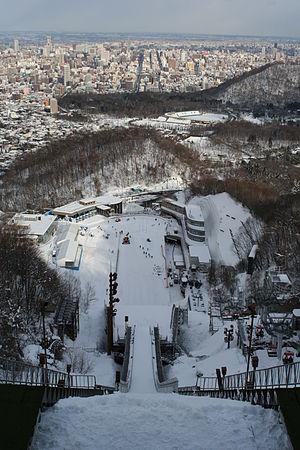
Cette page reprend les résultats de combiné nordique de l'année 2007.